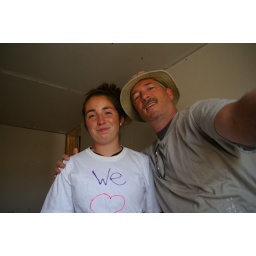
Site 14 outside Tecate Mexico building a house by the TKA students.